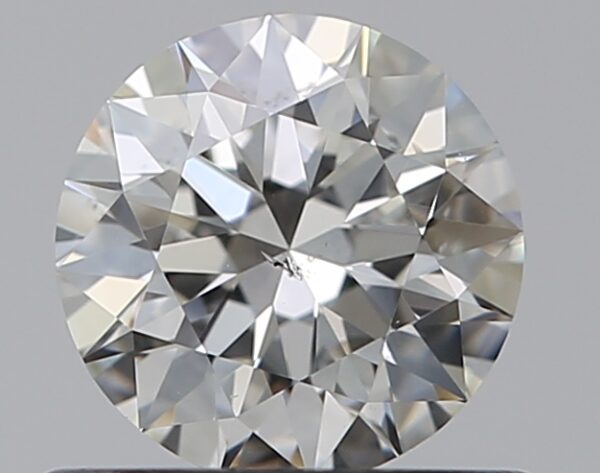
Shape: round
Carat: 0.52
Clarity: SI1
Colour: I
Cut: EX
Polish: EX
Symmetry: EX
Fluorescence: N
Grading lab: GIA
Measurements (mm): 5.15 x 5.18 x 3.24